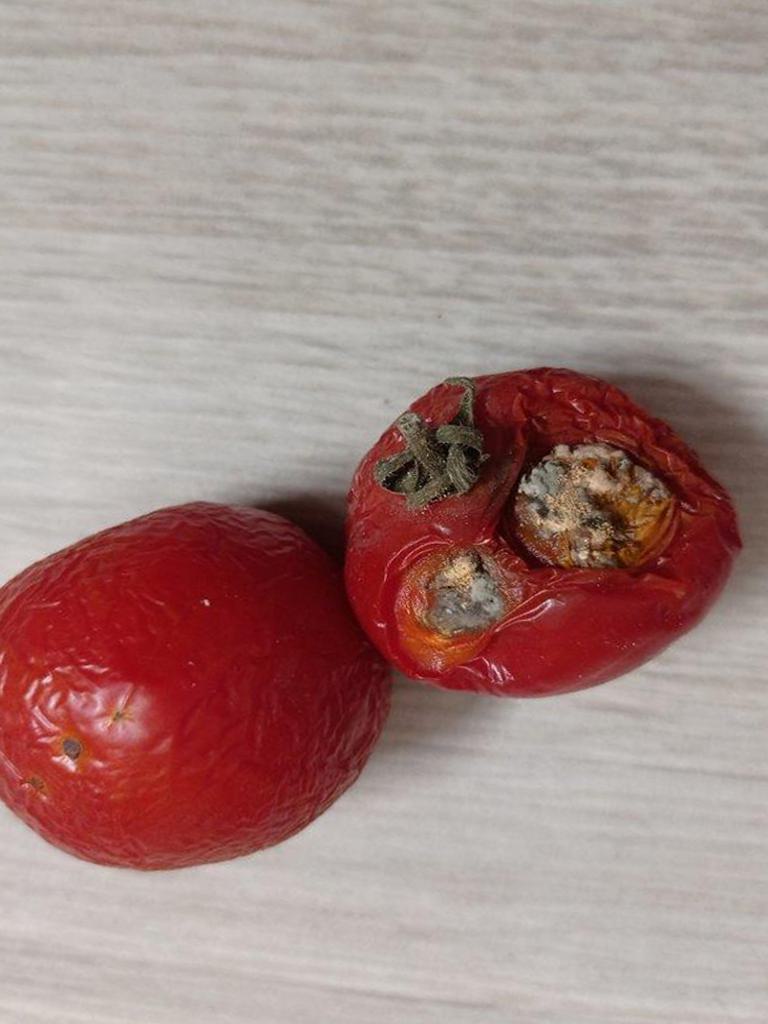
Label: Rotten